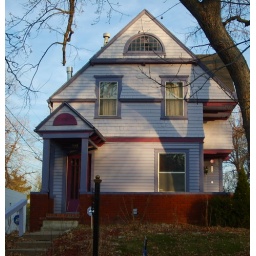
This little house lives next door to the big house under renovation  (feels like Purple Envy to me;)